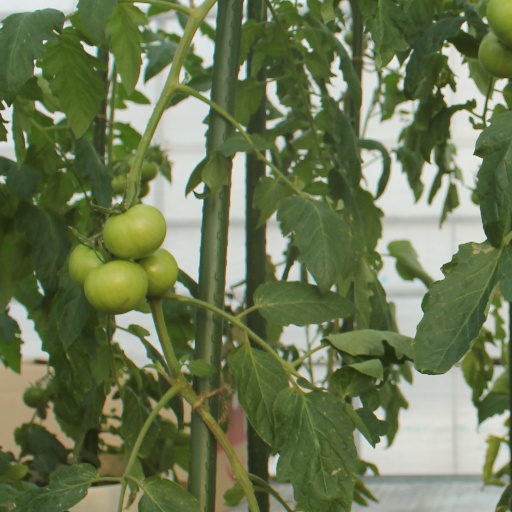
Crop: tomato